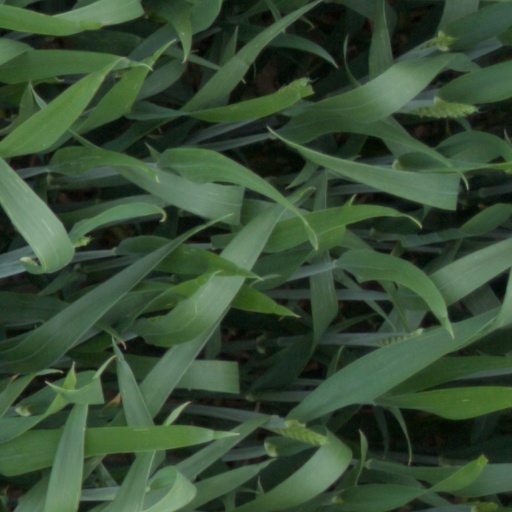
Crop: wheat